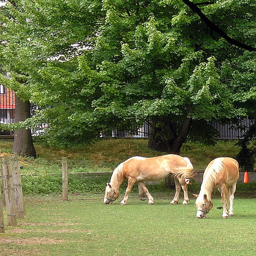
Two brown horses grazing on a field of green grass.
Two horses eating grass in a fenced in area.
Two horses grazing on the grass next to trees.
A pair of horses are shown grazing under trees.
Two tan horses grazing in a grassy enclosure.